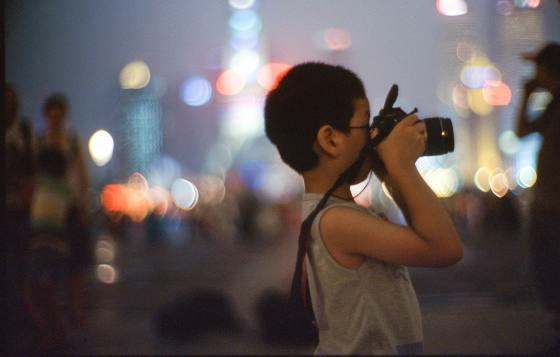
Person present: Yes